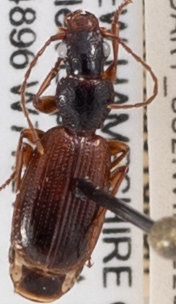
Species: Cymindis neglecta
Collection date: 2022-07-20
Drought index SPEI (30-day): -0.988
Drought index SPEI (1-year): -0.8
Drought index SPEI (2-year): -1.314